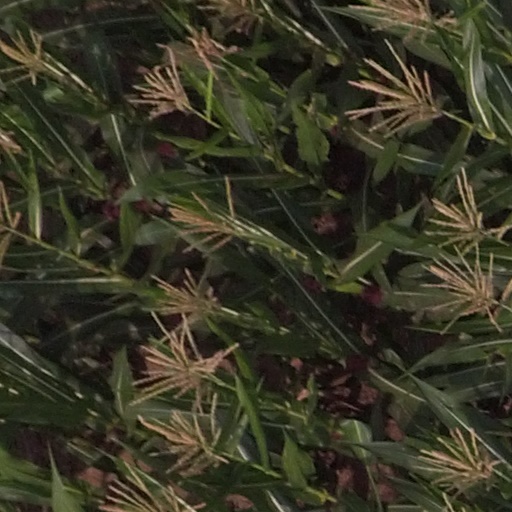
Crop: maize; corn